Bedřich Smetana

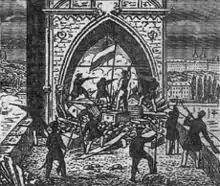
Barricades on the Charles Bridge, Prague, 1848. Smetana was briefly a participant in the uprising.

For a brief period in 1848, Smetana was a revolutionary. In the climate of political change and upheaval that swept through Europe in that year, a pro-democracy movement in Prague led by Smetana's old friend Karel Havlíček was urging an end to Habsburg absolutist rule and for more political autonomy. A Citizens' Army ("Svornost") was formed to defend the city against possible attack. Smetana wrote a series of patriotic works, including two marches dedicated respectively to the Czech National Guard and the Students' Legion of the University of Prague, and "The Song of Freedom" to words by Ján Kollár. In June 1848, as the Habsburg armies moved to suppress rebellious tendencies, Prague came under attack from the Austrian forces led by the Prince of Windisch-Grätz. As a member of Svornost, Smetana helped to man the barricades on the Charles Bridge. The nascent uprising was quickly crushed, but Smetana avoided the imprisonment or exile received by leaders such as Havlíček. During his brief spell with Svornost, he met the writer and leading radical, Karel Sabina, who would later provide libretti for Smetana's first two operas.